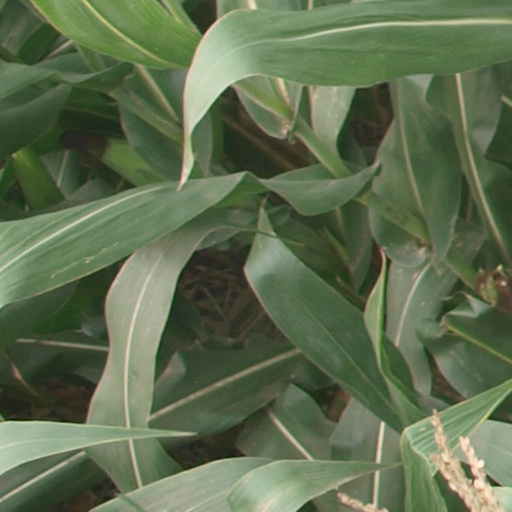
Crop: maize; corn